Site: brandenburg
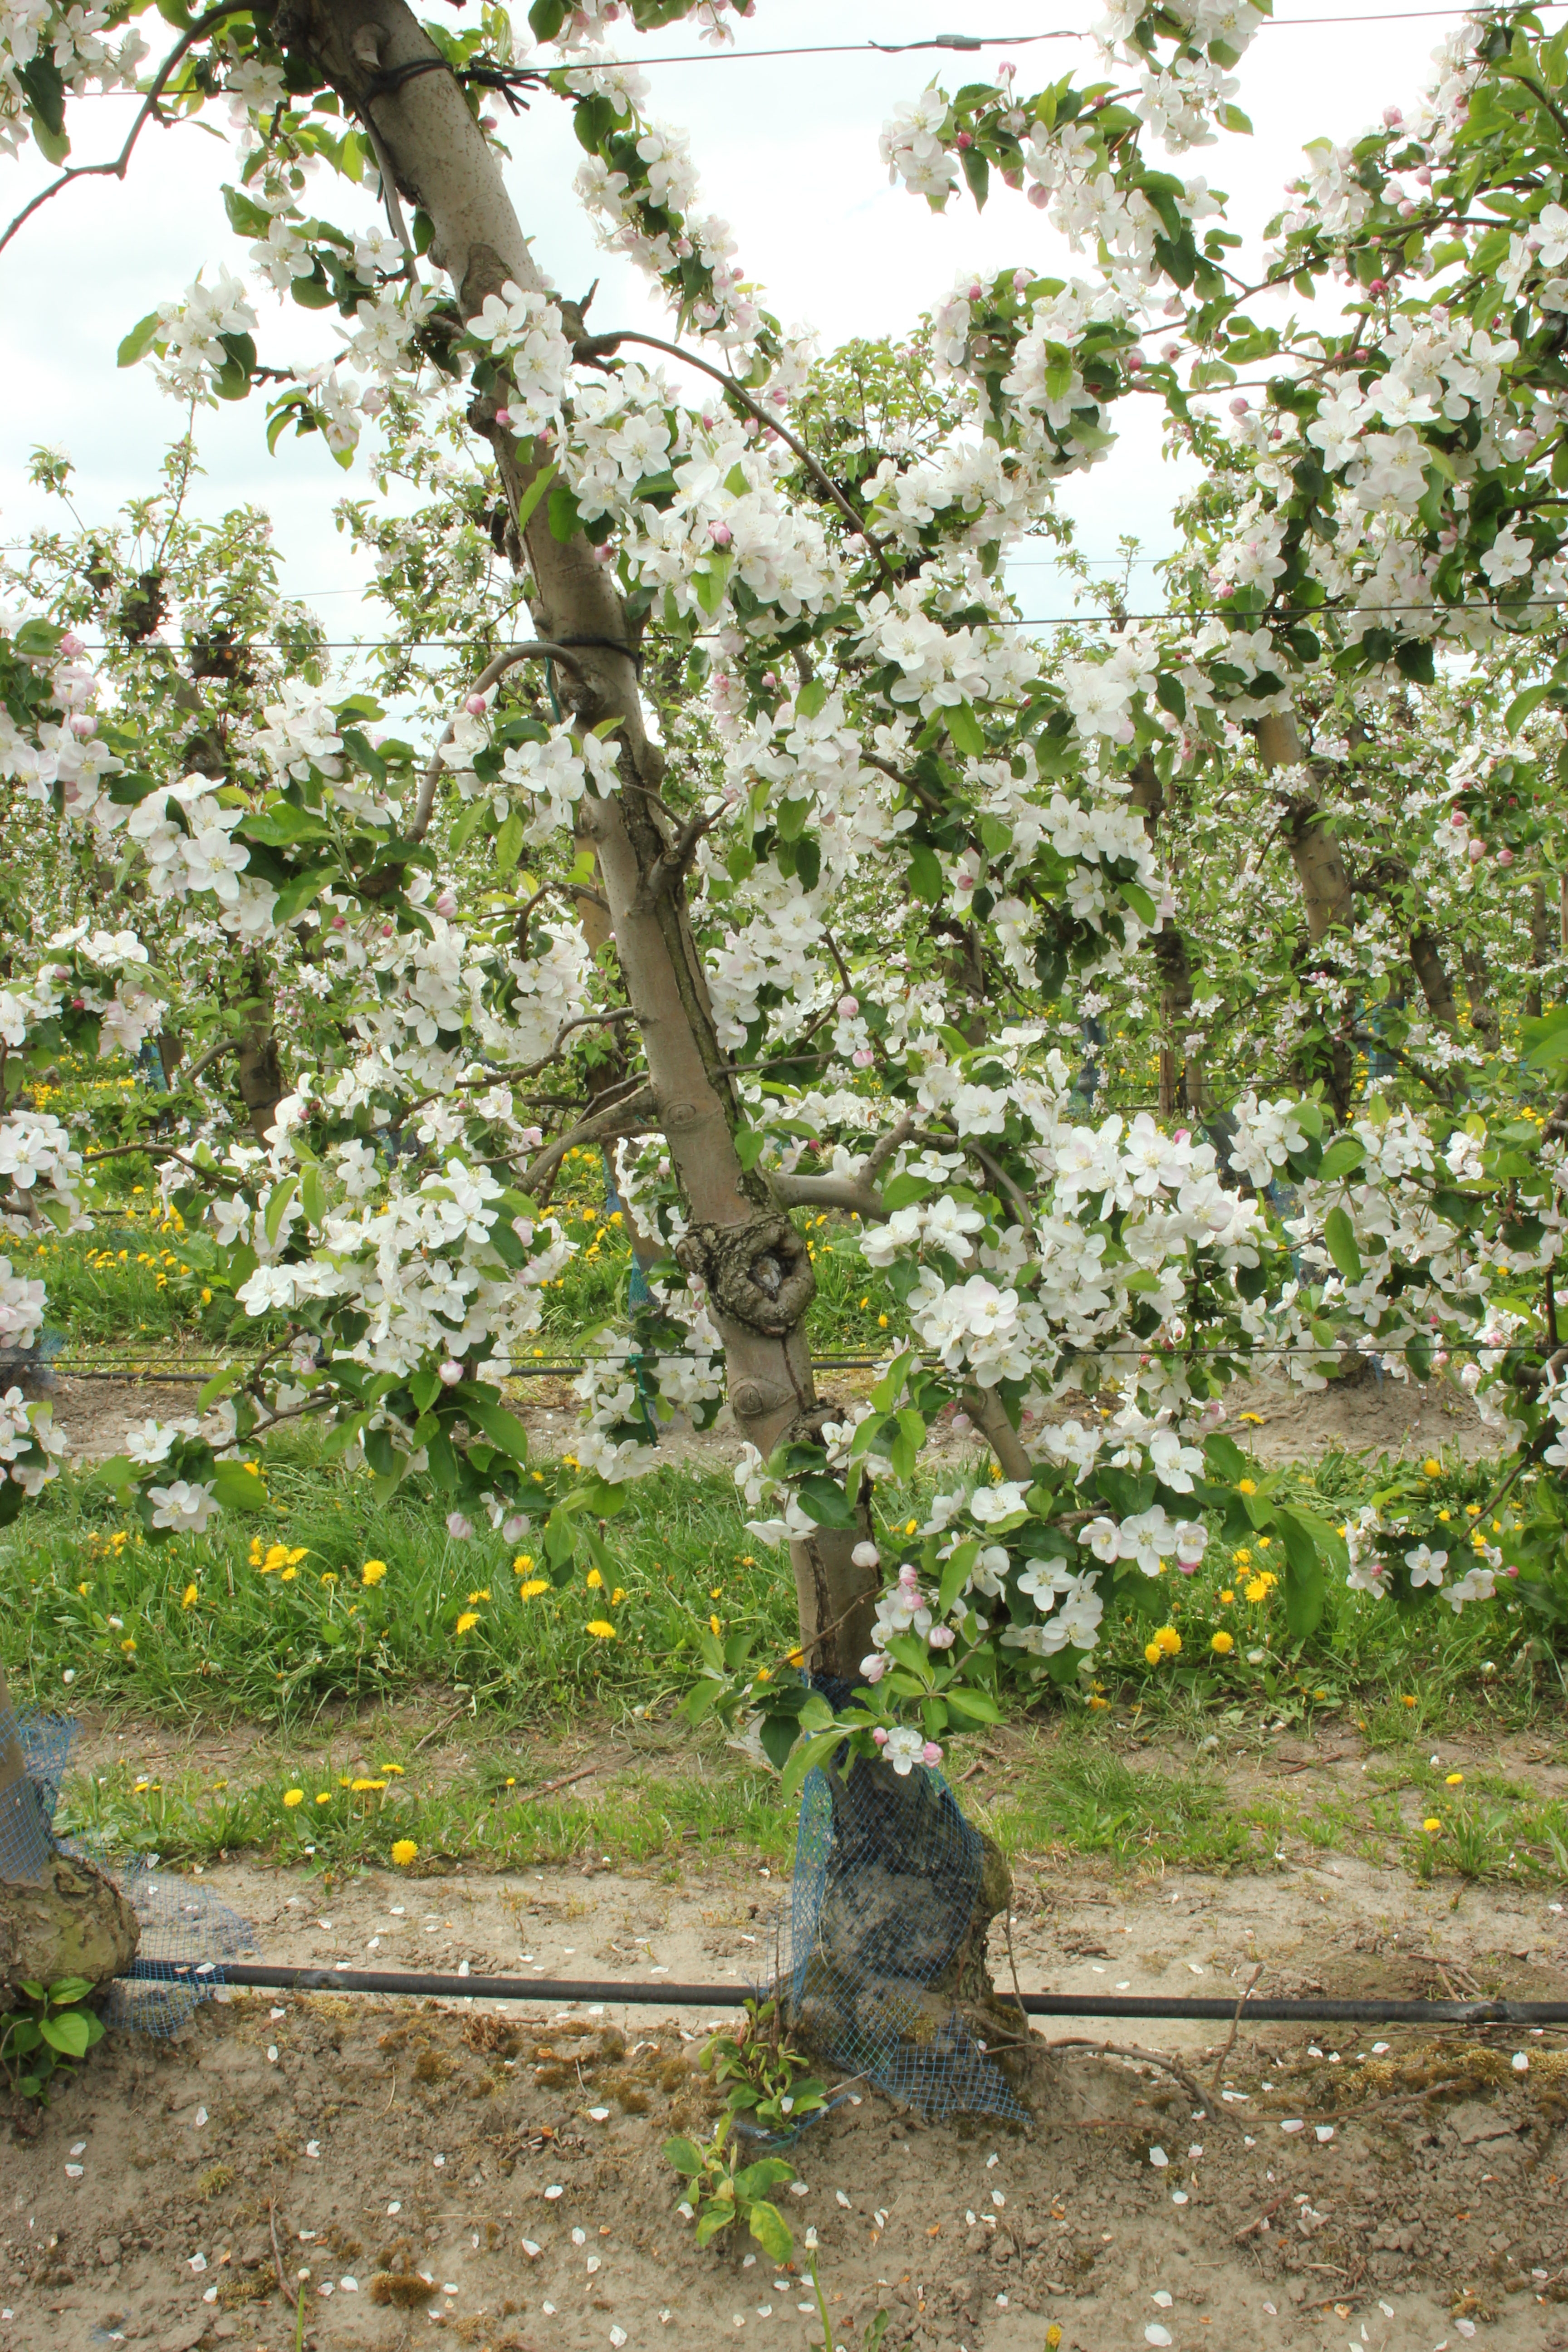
Growth stage (BBCH 65): Flowering